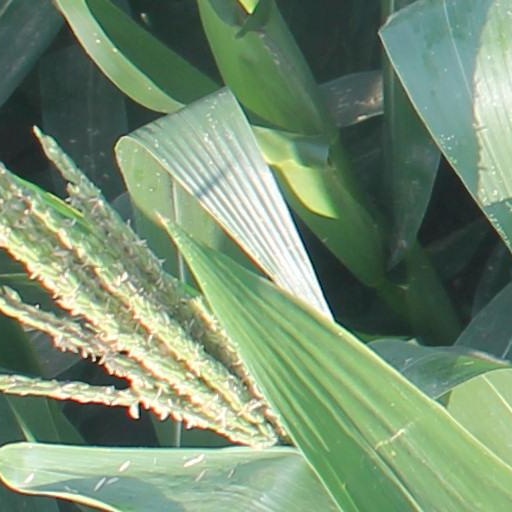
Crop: maize; corn